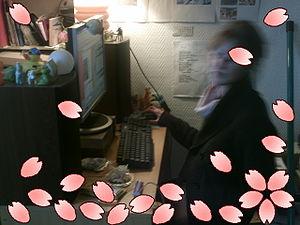
Anne Laplantine au travail.
Anne Laplantine, née le 21 octobre 1972 à Lyon, aussi connue sous le nom de Michiko Kusaki ou Angelika Köhlermann, est une musicienne et vidéaste française.